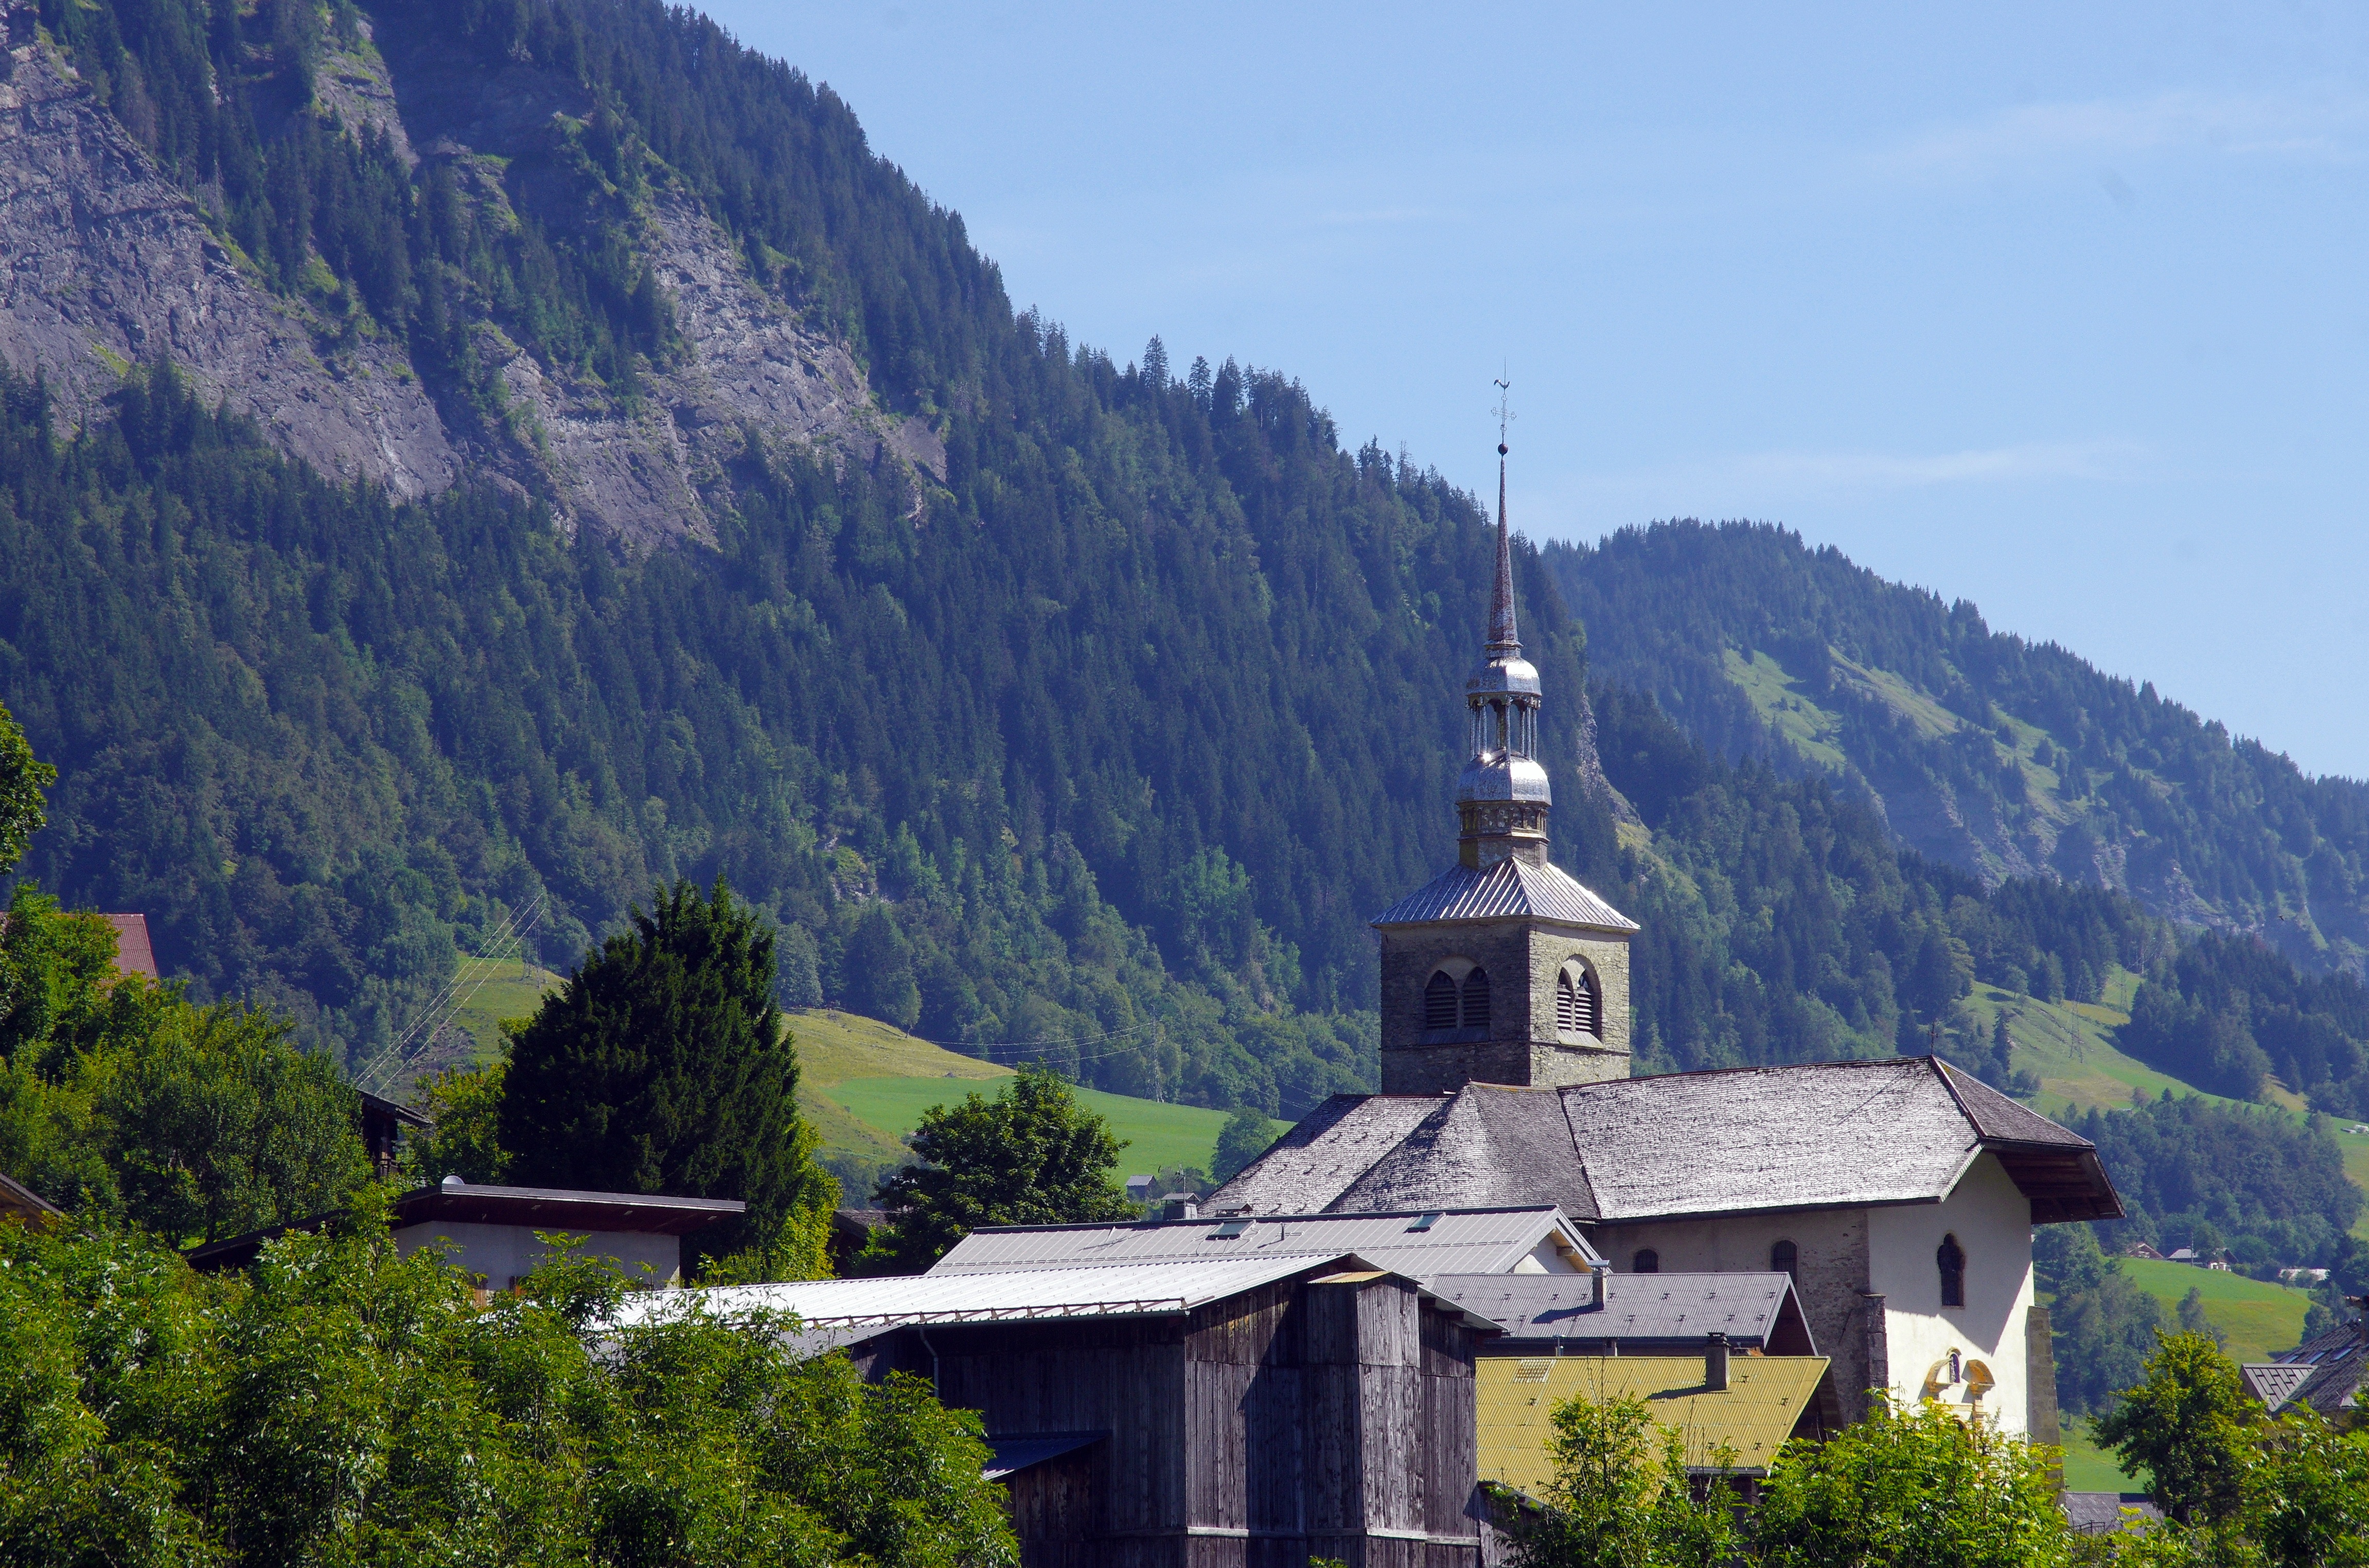
landscape, mountain, hill, valley, mountain range, panorama, village, fjord, church, highland, place of worship, bell tower, alps, monastery, savoie, rural area, mountain village, mountain pass, saint nicolas la chapel, geographical feature, mountainous landforms